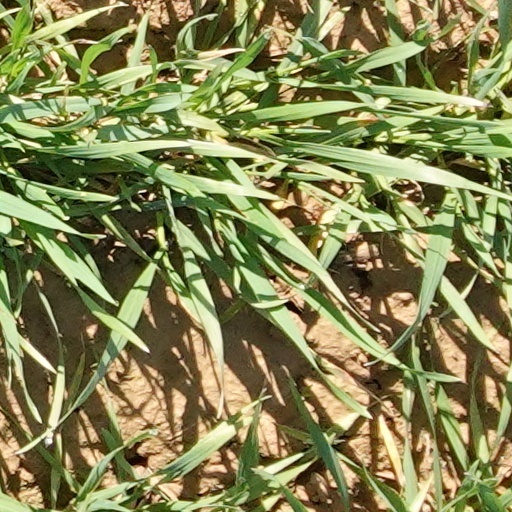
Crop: wheat